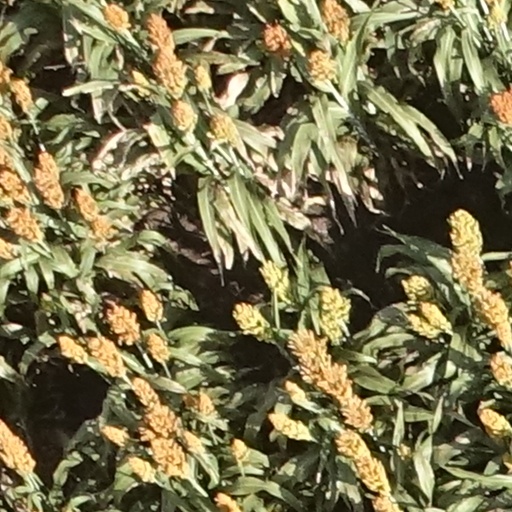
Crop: sorghum